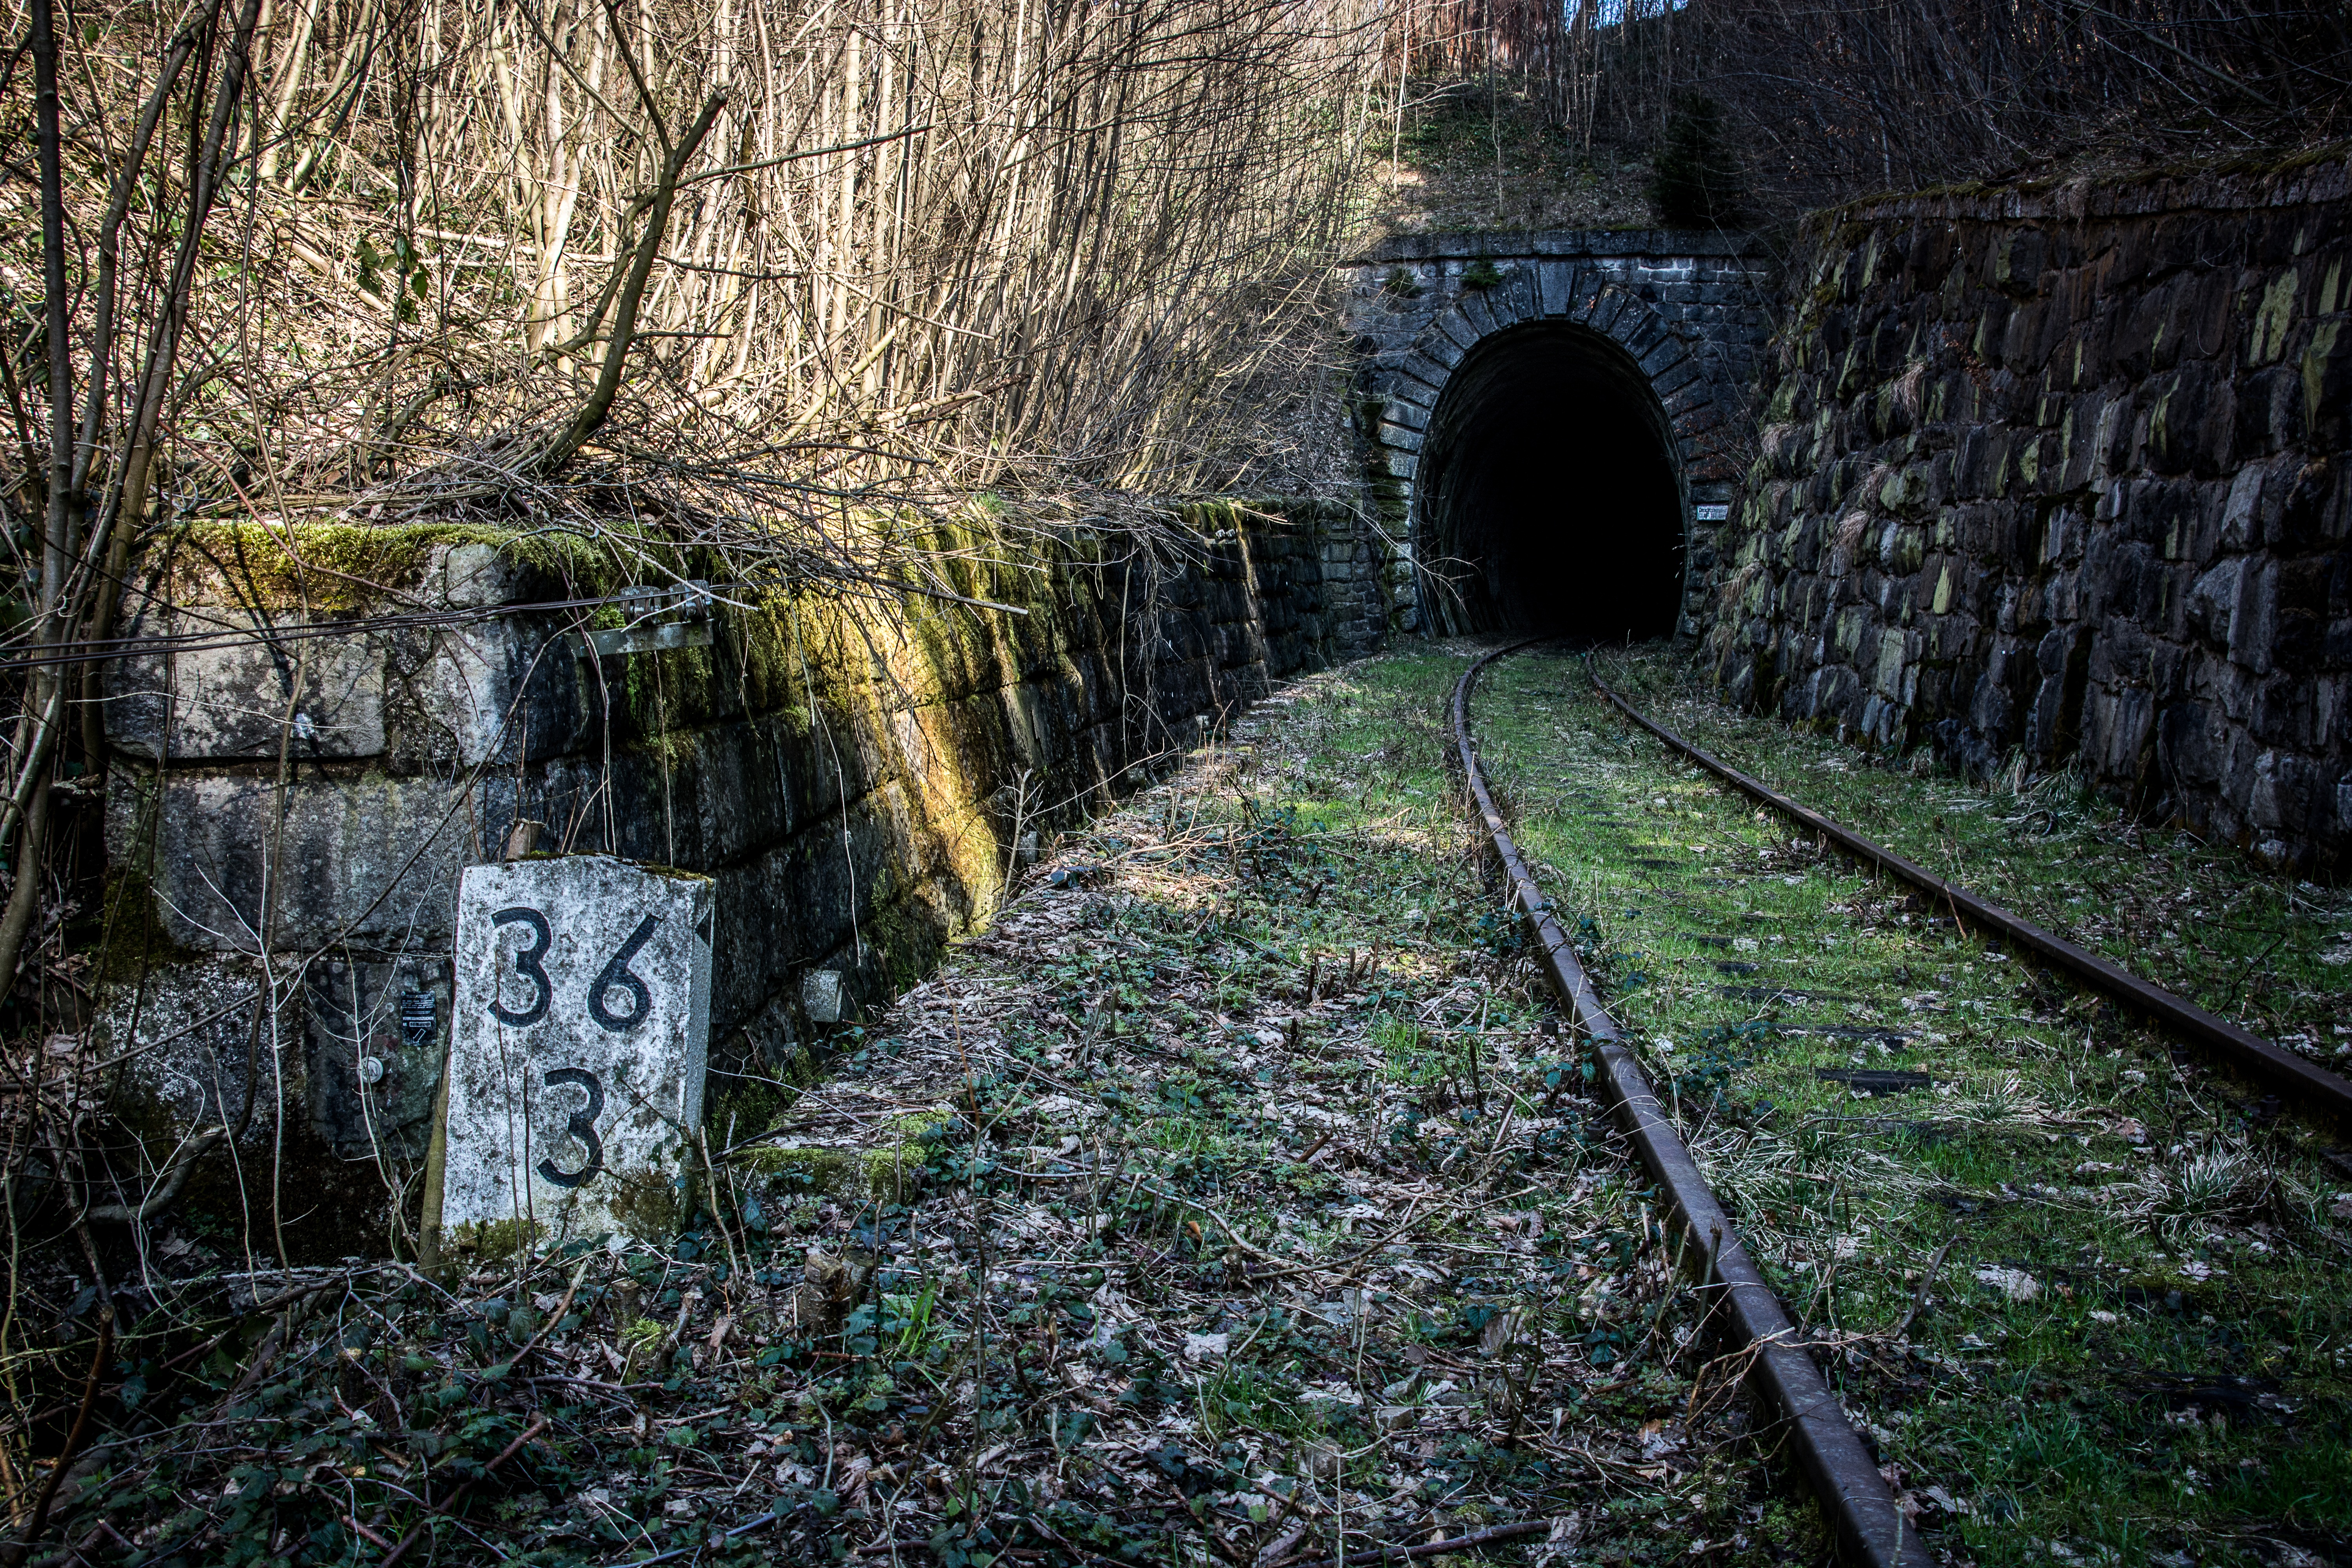
tree, track, railway, tunnel, transport, autumn, ruins, infrastructure, railroad track, woodland, rail traffic, rural area, railway rails, railway tunnel